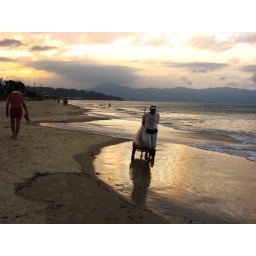
Time to go home. He collected all the umbrellas and chairs which offer by the hotel for the beach bathers.